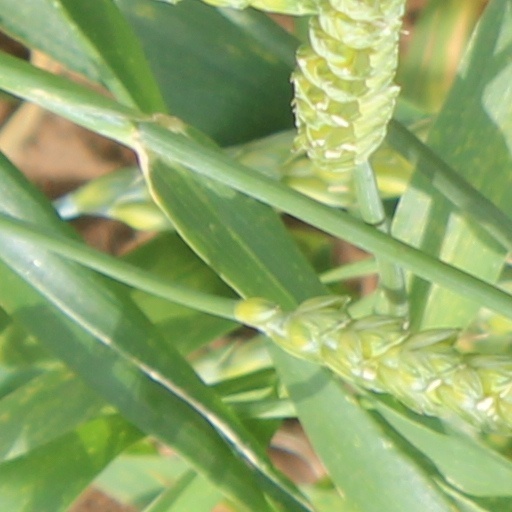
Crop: wheat